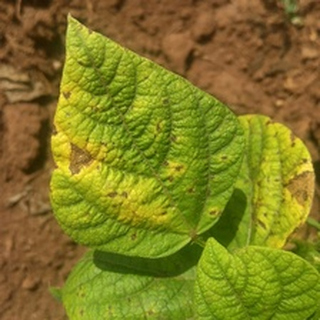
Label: bean_angular_leaf_spot